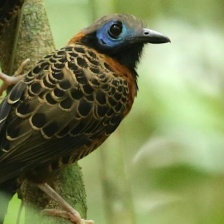
Species: ANTBIRD
Scientific name: THAMNOPHILIDAE